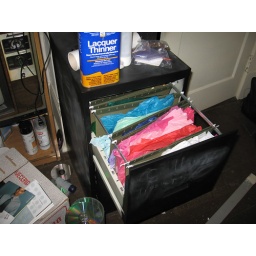
Tissue paper stored in a chalkboard-painted file cabinet